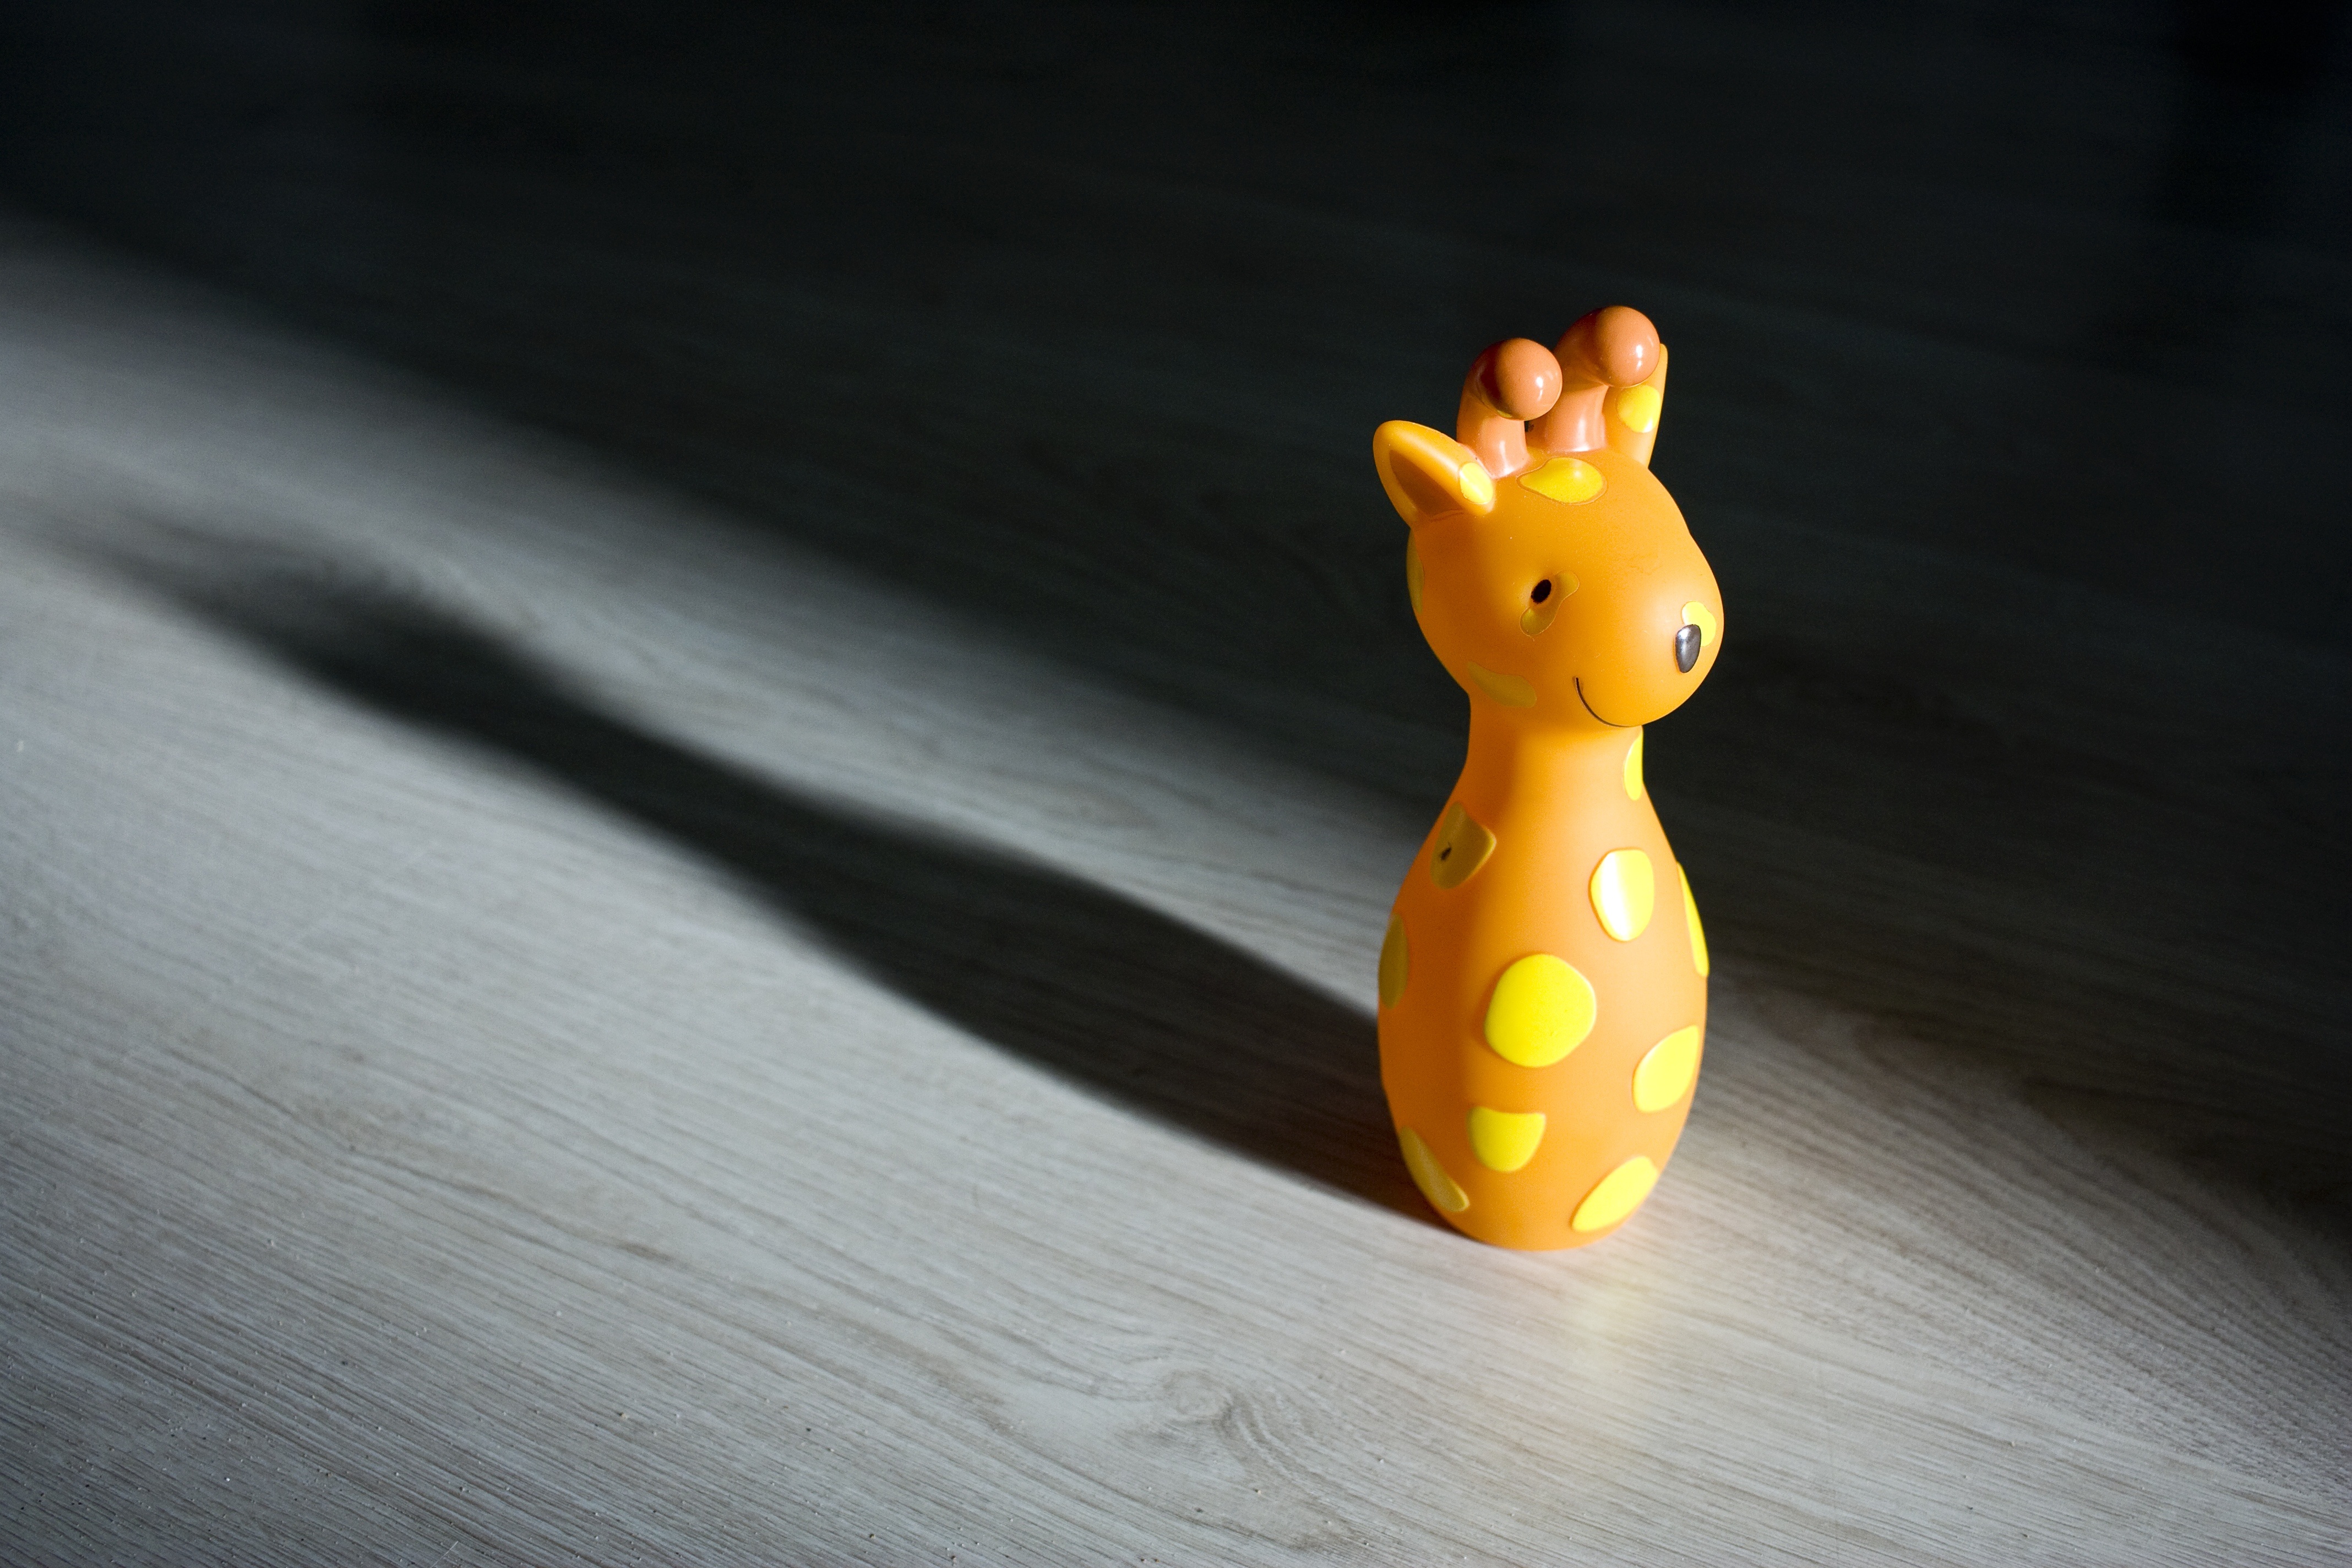
hand, light, sun, morning, finger, insect, peace, yellow, toy, close up, children, loneliness, babies, macro photography, i would like